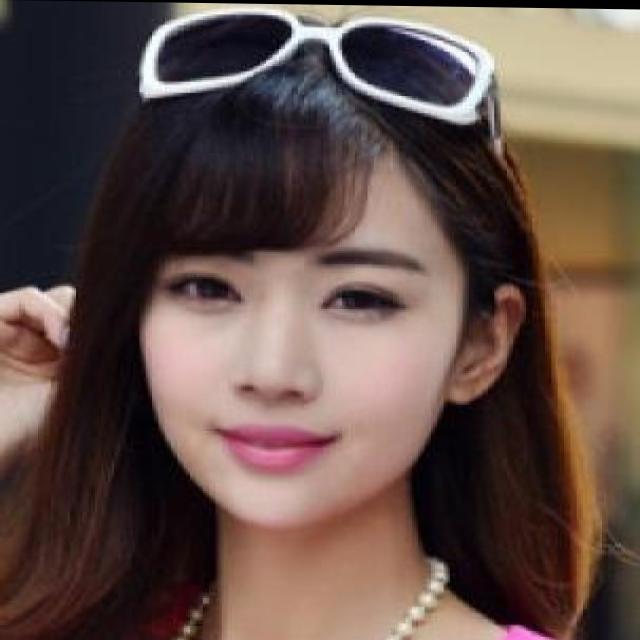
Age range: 21-44